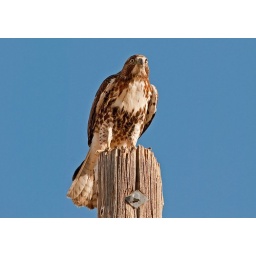
I think this was a young red-tail hawk. He was sitting on a pole in the Antelope Valley.